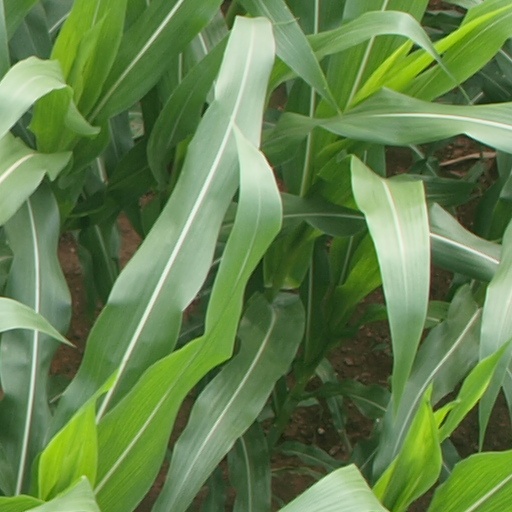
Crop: maize; corn